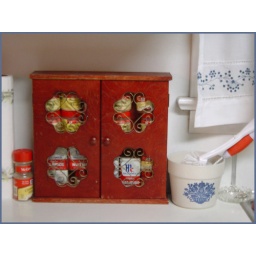
A cute little spice cabinet in the kitchen.